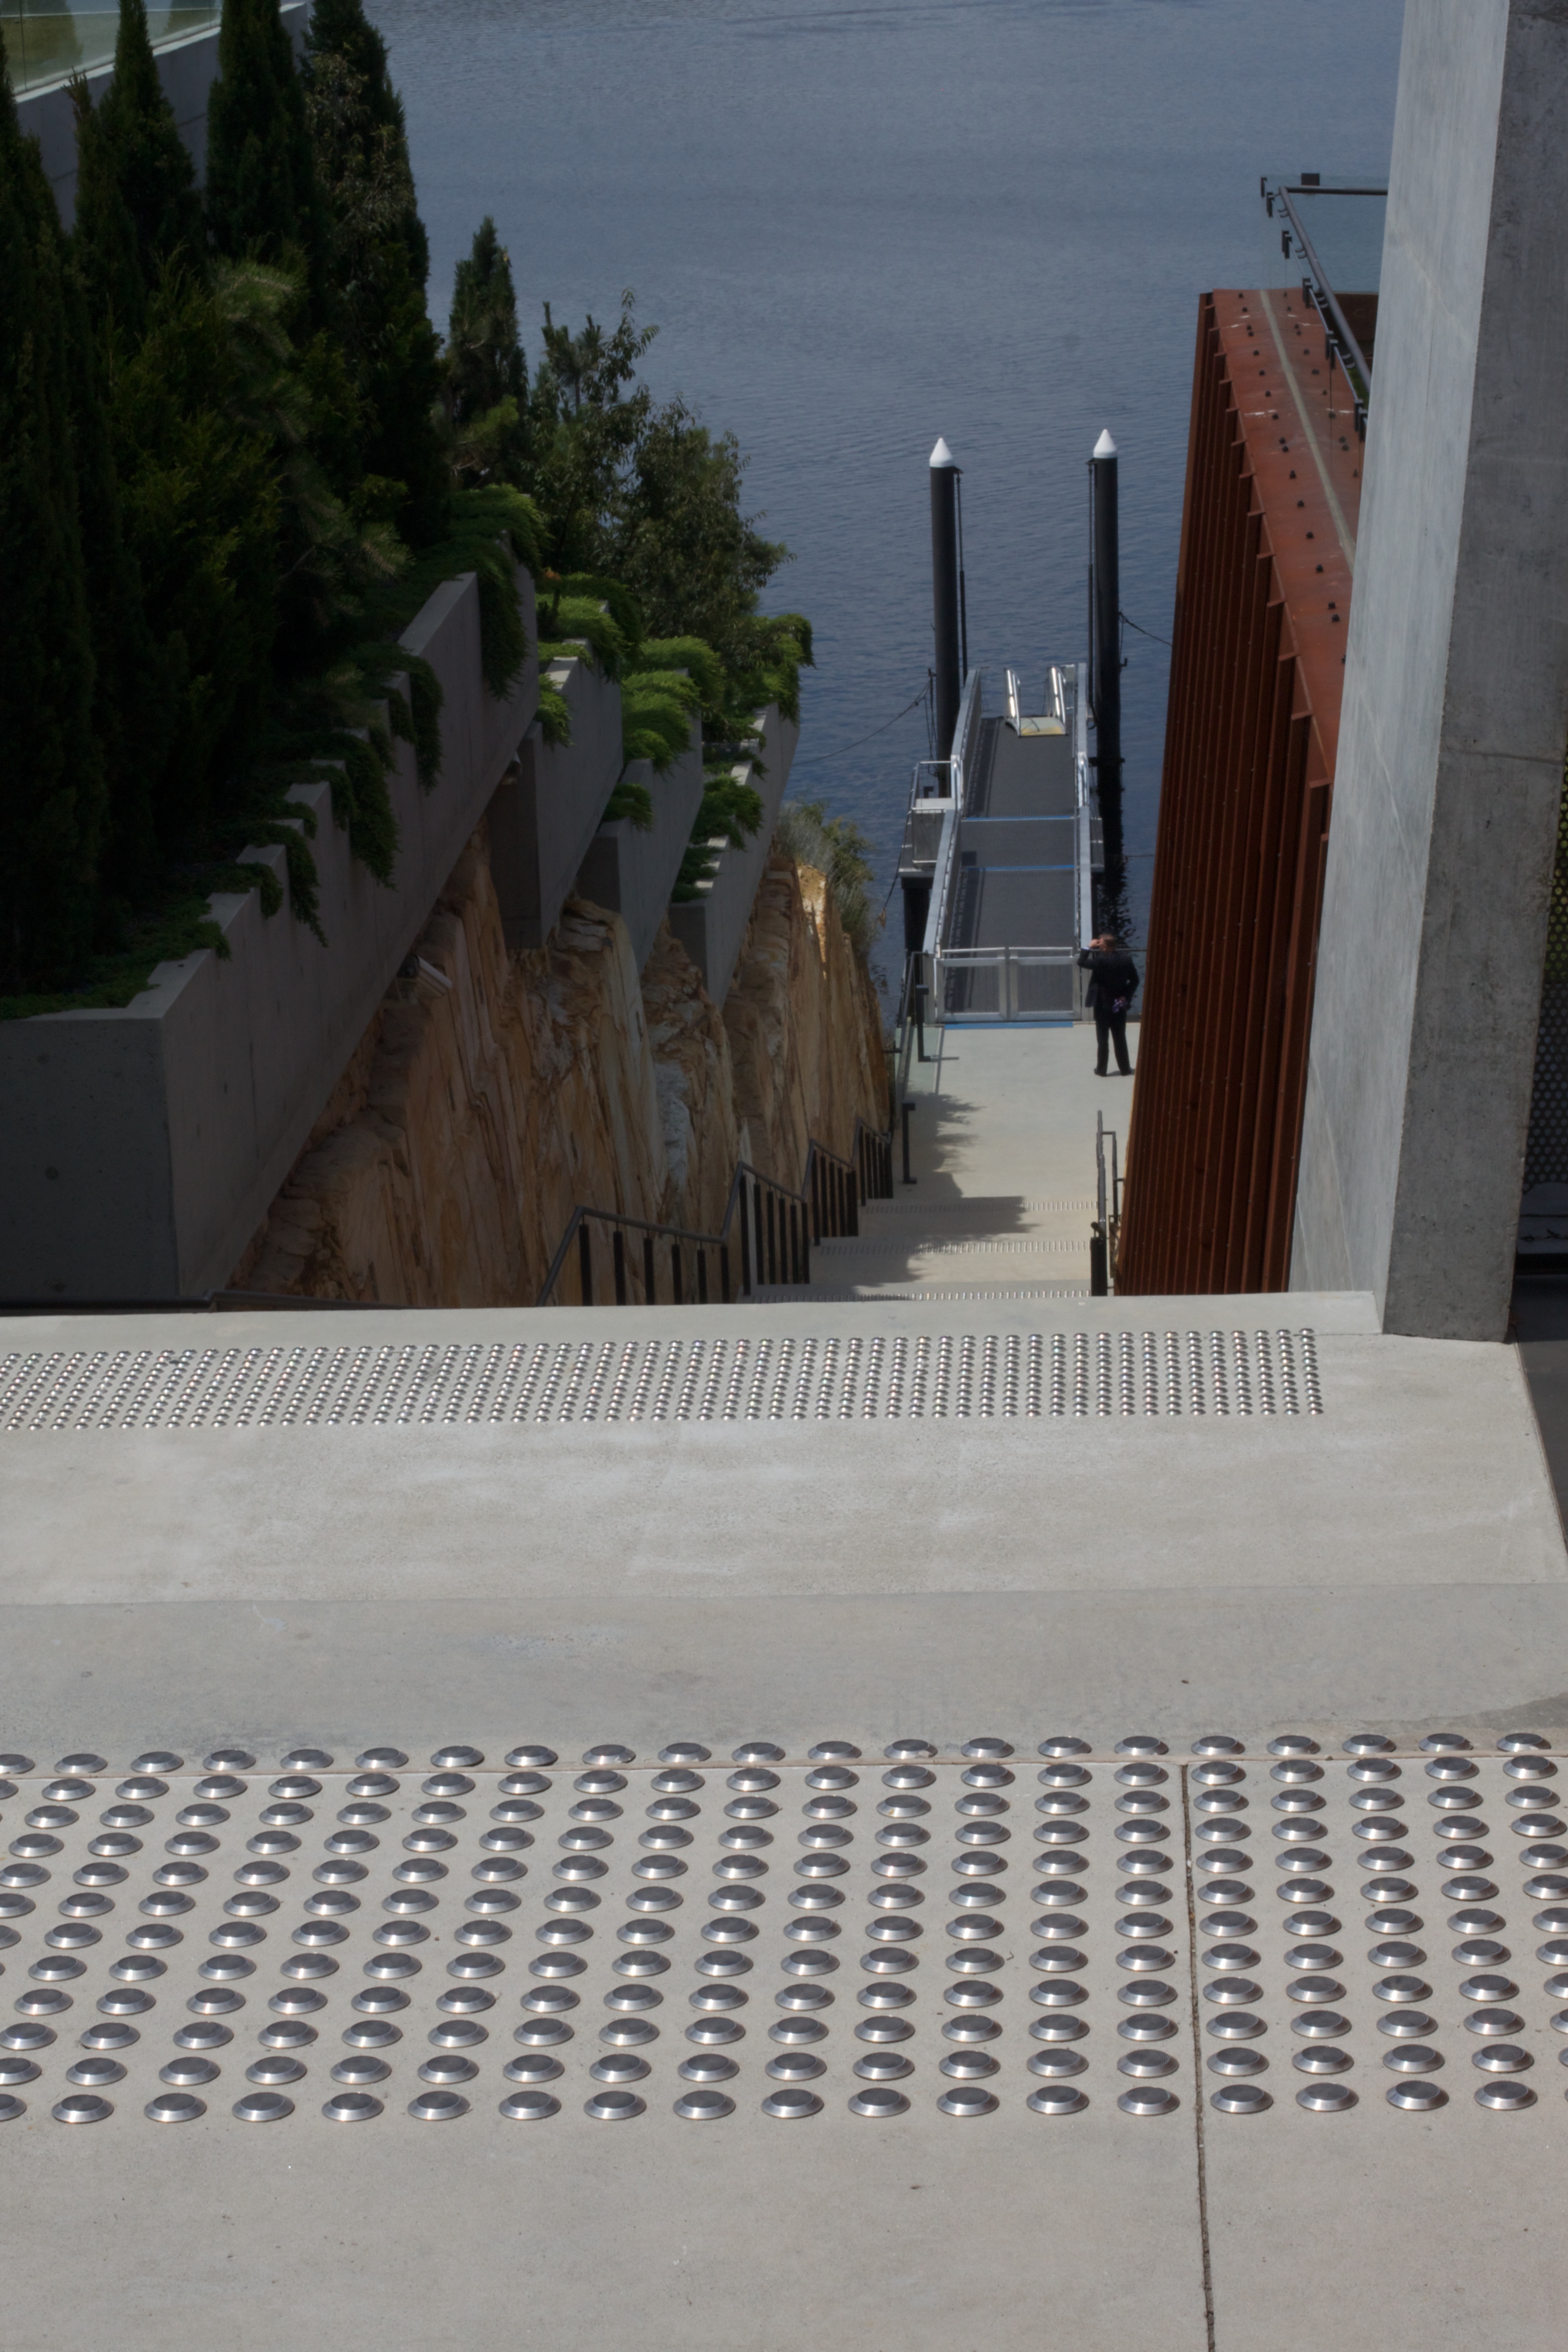
wood, shape, auodyssey, outdoor structure